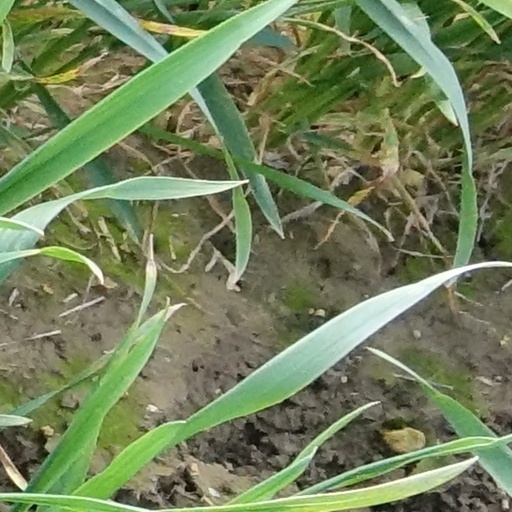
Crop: wheat